Tanaav

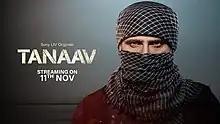

Tanaav is an Indian Hindi-language action thriller streaming series directed by Sudhir Mishra and Sachin Krishn. The series is created and produced by Sameer Nair under the banner of Applause Entertainment Pvt. Ltd, starring Manav Vij, Arbaaz Khan, Danish Husain, Ekta Kaul, M. K. Raina, Rajat Kapoor, Satyadeep Mishra, Shashank Arora, Sumit Kaul, Sukhmani Sadana, Waluscha De Sousa and Zarina Wahab. Tanaav is a remake of the Israeli TV series Fauda, premiered on SonyLIV on 11 November 2022. The first season mentions Harkat-ul-Mujahideen, Jamaat-e-Islami Kashmir, Gulf money and moderate separatists.The first 6 episodes of the second season released on 6 September 2024.